Miriam Eshkol

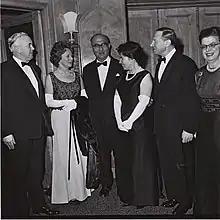
Eshkol with her husband and the British Prime Minister Harold Wilson and his wife Mary in 1965 at the Dorchester Hotel in London

After the marriage, Eshkol continued to work as a Knesset librarian, but accompanied her husband on his international travels. She headed the public committee for the establishment of Beit HaLohem, a center for disabled military veterans and was founding president of the Jewish-Arab Friendship League.